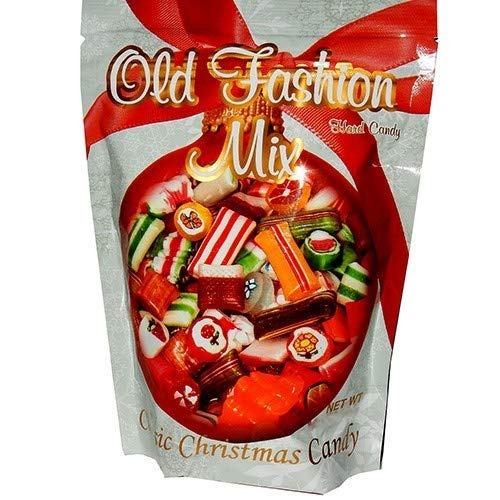
Item Name: Primrose (1) Bag Old Fashion Mix Hard Candy - Classic Christmas Candy Assortment - Net Wt. 14 oz
Value: 14.0
Unit: Ounce

Price: 14.095